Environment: real
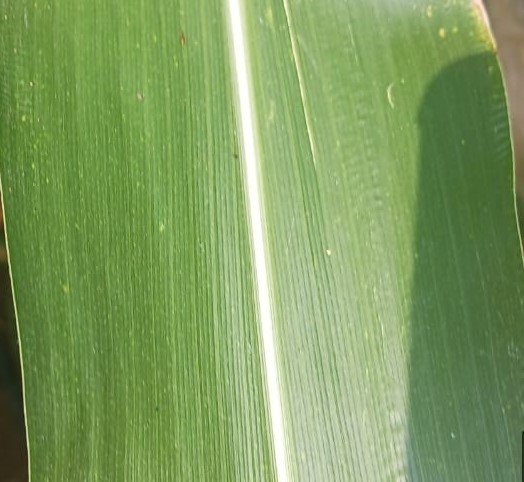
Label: healthy